Serum Institute of India

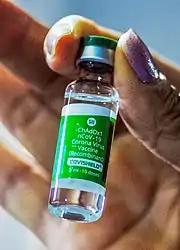
A vial of the Oxford-AstraZeneca COVID-19 vaccine that is locally produced in the Serum Institute of India (SII) as "Covishield" COVID-19 vaccine

Serum Institute of India partnered with the British-Swedish multinational pharmaceutical company AstraZeneca for developing AZD1222 (Covishield) in partnership with the University of Oxford. It was reported that Serum Institute of India would provide 100 million (10 crore) doses of the vaccine for India and other low and middle-income countries. This target was later increased to 1 billion doses by the end of 2021. It was estimated to be priced at ₹225 (around $3) per dose. In September 2020, trials were halted by DCGI after a volunteer in Oxford developed illness following vaccination, but were soon resumed after consent by the British regulators. In December 2020, the Serum Institute of India sought emergency approval for the vaccine developed with AstraZeneca, which was approved a month later. In March 2021, an agreement was reached to supply some doses to the UK.